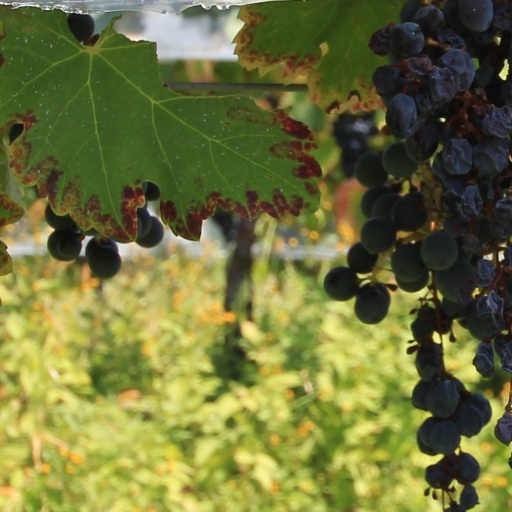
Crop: grape